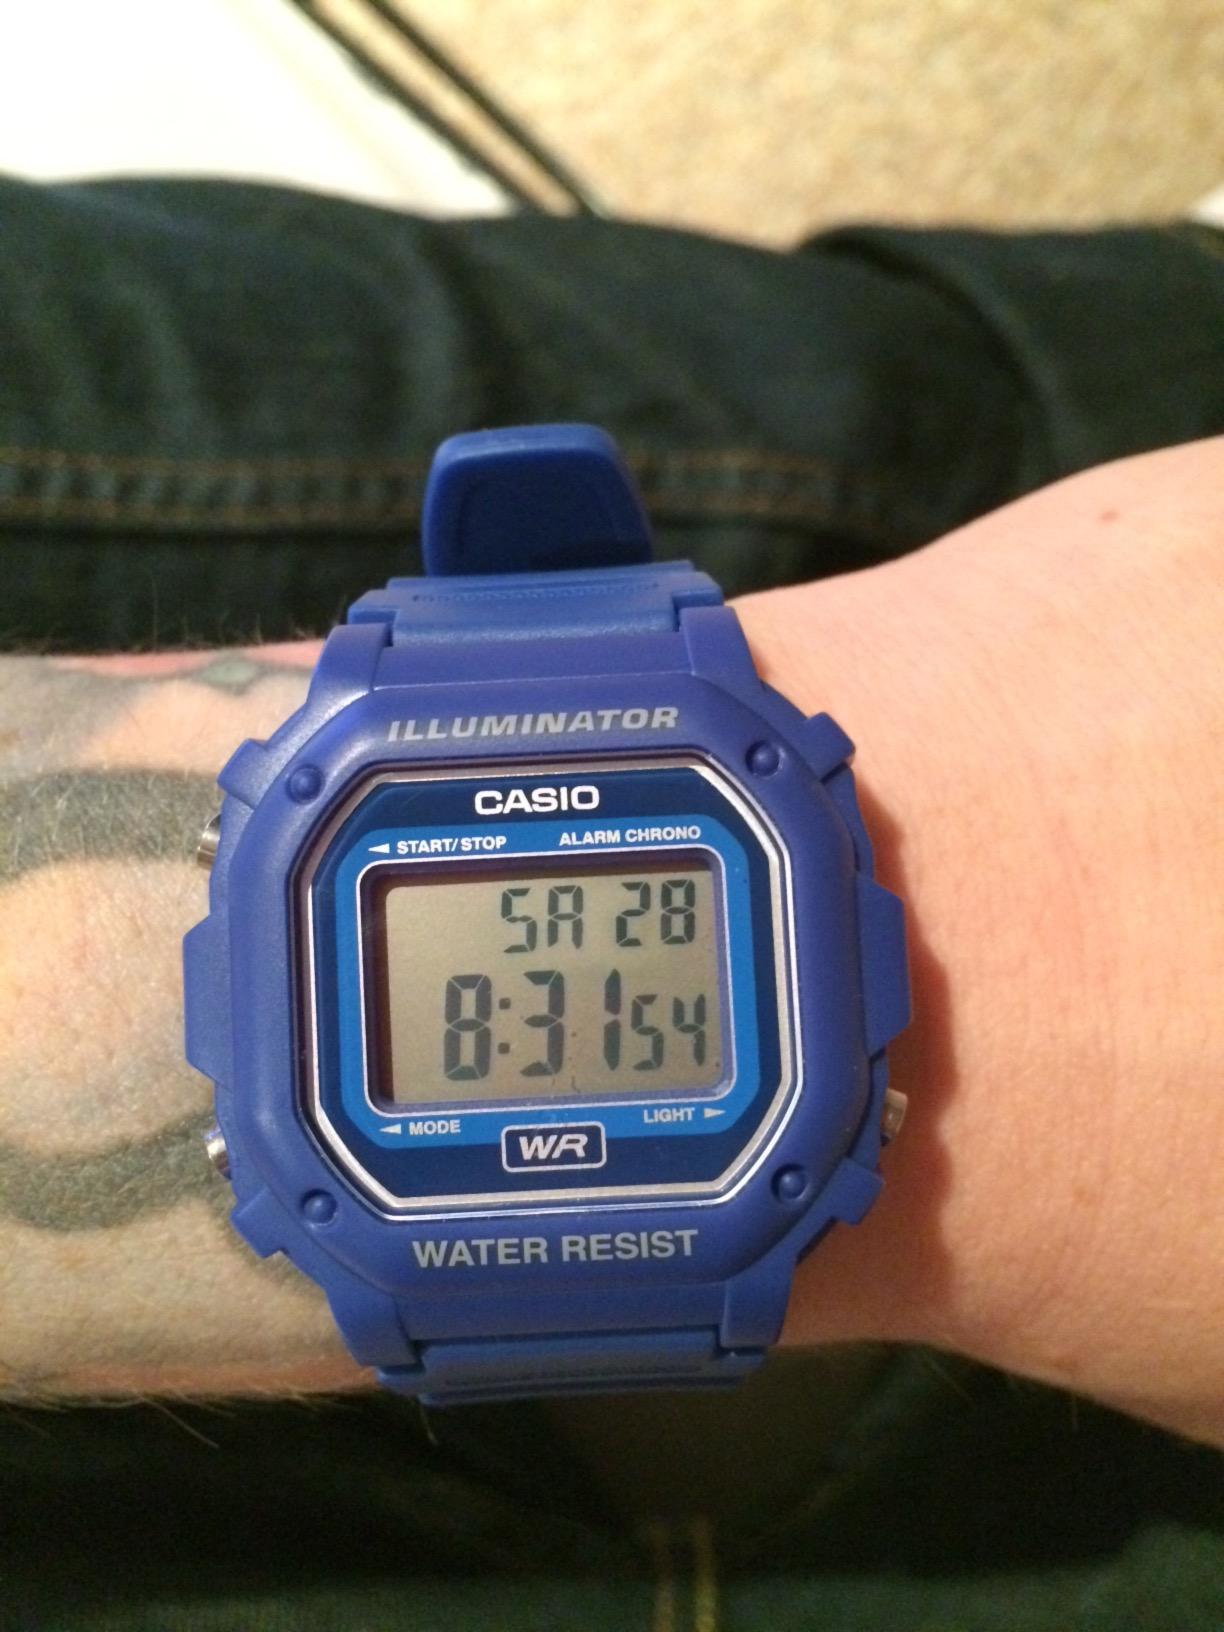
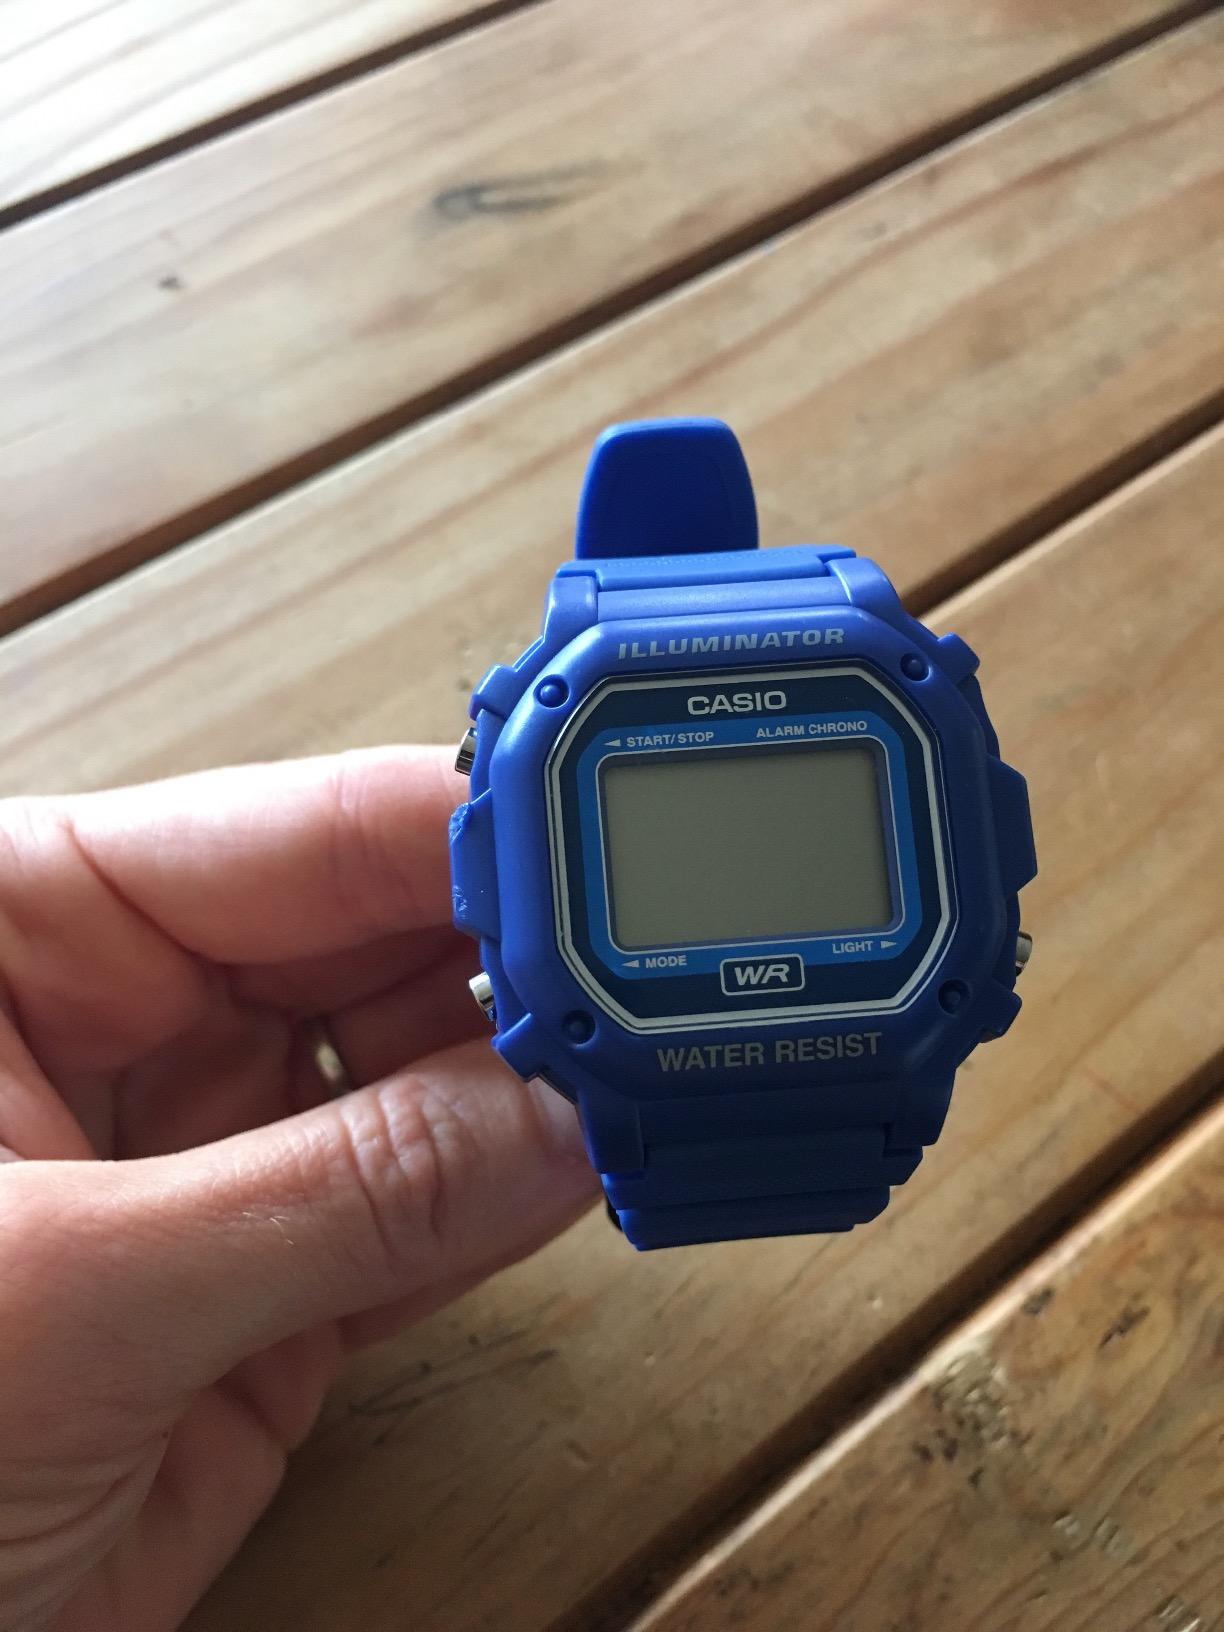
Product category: accessories_watch
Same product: yes